Amedy Coulibaly

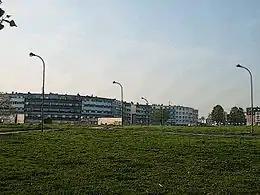
Coulibaly grew up on La Grande Borne housing estate.

Coulibaly was born in Juvisy-sur-Orge, a suburb south-east of Paris, into a Malian Muslim immigrant family. He was the only boy, with nine sisters. He grew up on a housing estate, La Grande Borne, in Grigny, south of Paris.